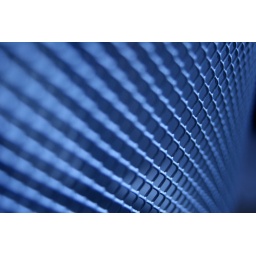
This is the side of my waste paper bin. Shot in daylight with the camera set to tungsten white balance.